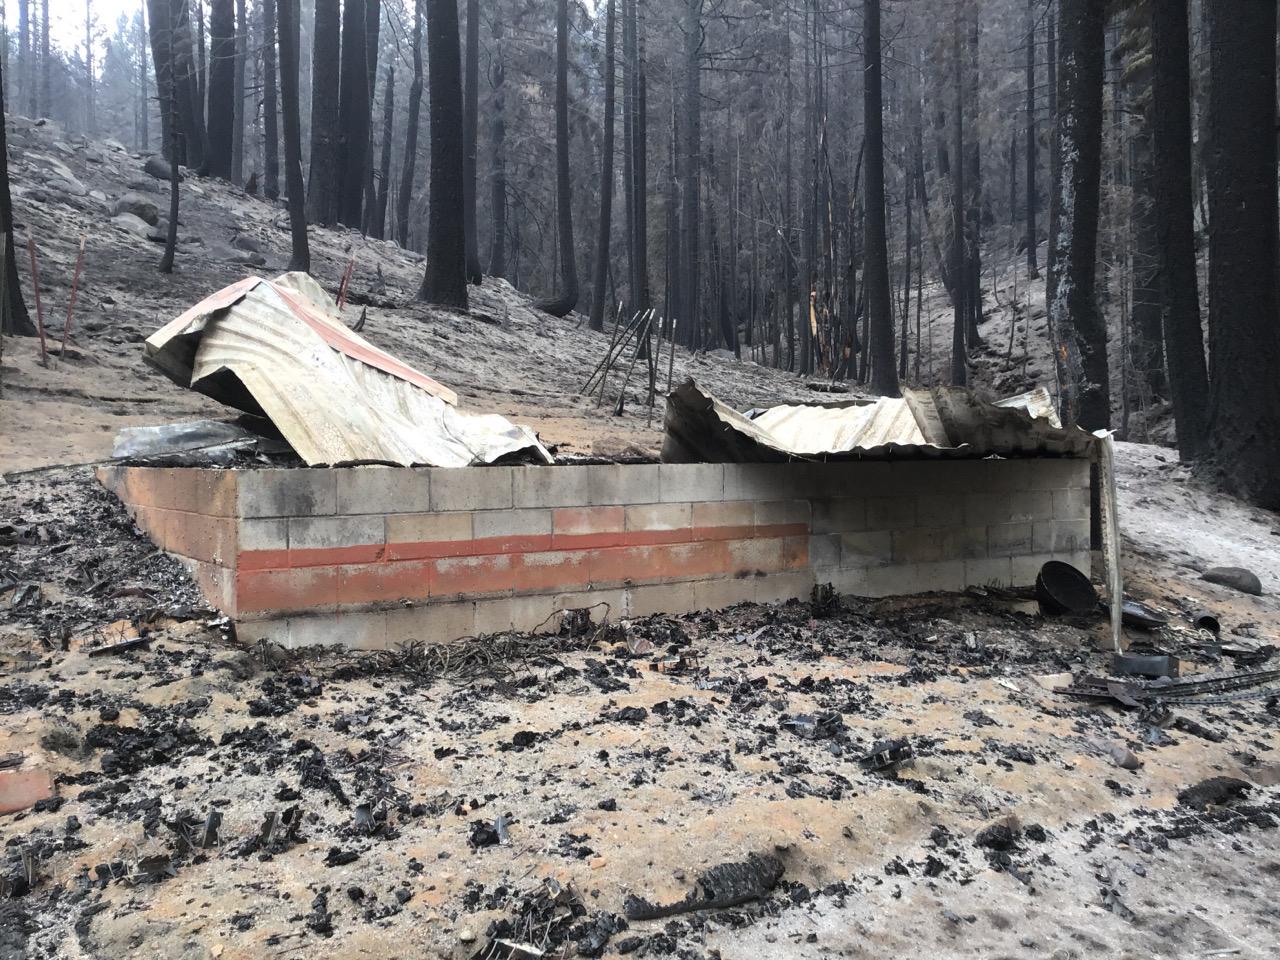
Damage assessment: destroyed